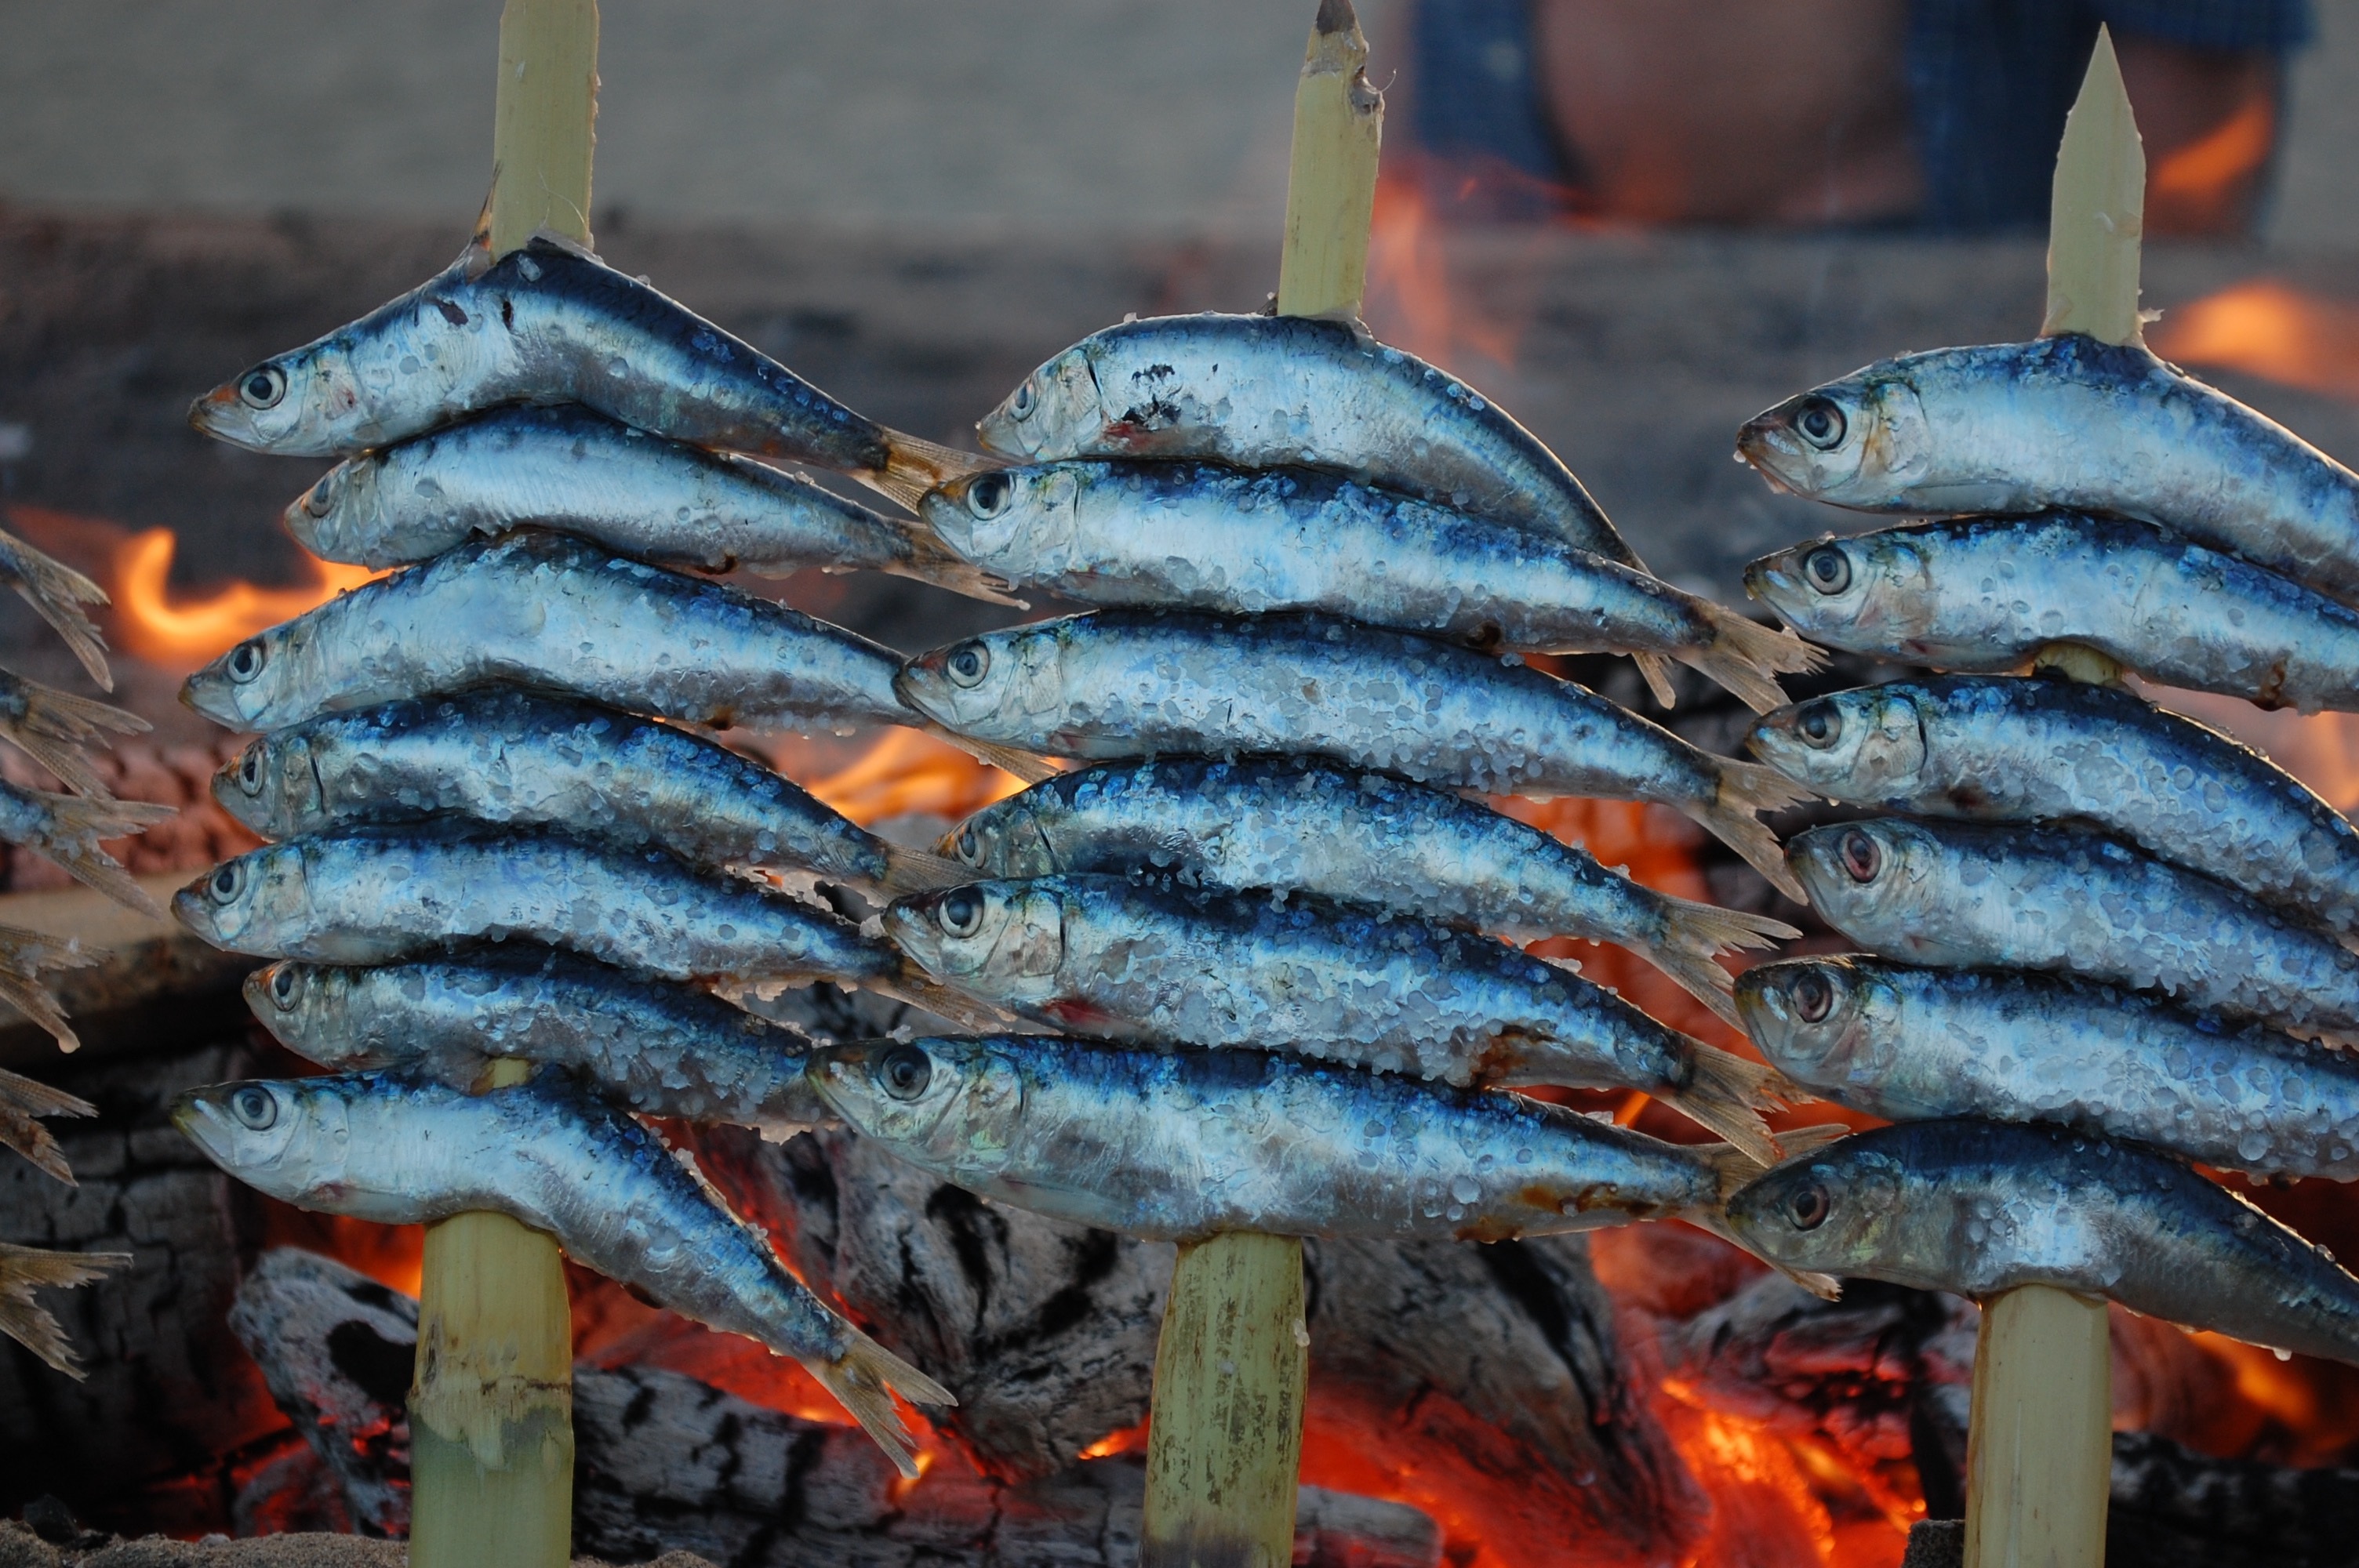
beach, sunset, food, seafood, fish, spain, andalusia, regards, sardines, malaga, marbella, espeto, marine biology